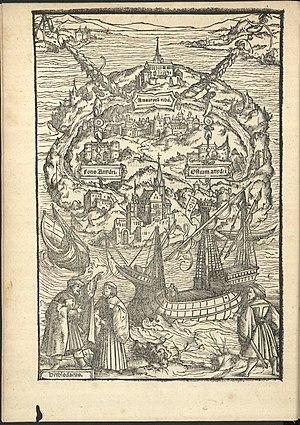
L'Utopie est un ouvrage de Thomas More écrit en latin et publié en 1516. Thomas Morus fut un juriste, historien, philosophe, humaniste et homme politique anglais.